Kirsty Gallacher

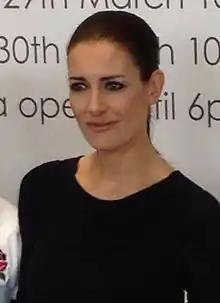
Gallacher in 2014

Kirsty Jane Gallacher (born 20 January 1976) is a British television presenter and model. She began her career at Sky Sports News in 1998 and hosted "Kirsty's Home Videos", "" and "Simply the Best" before returning to Sky Sports News from 2011–2018. From June 2021 until December 2021, Gallacher co-presented "The Great British Breakfast" on the news channel GB News.